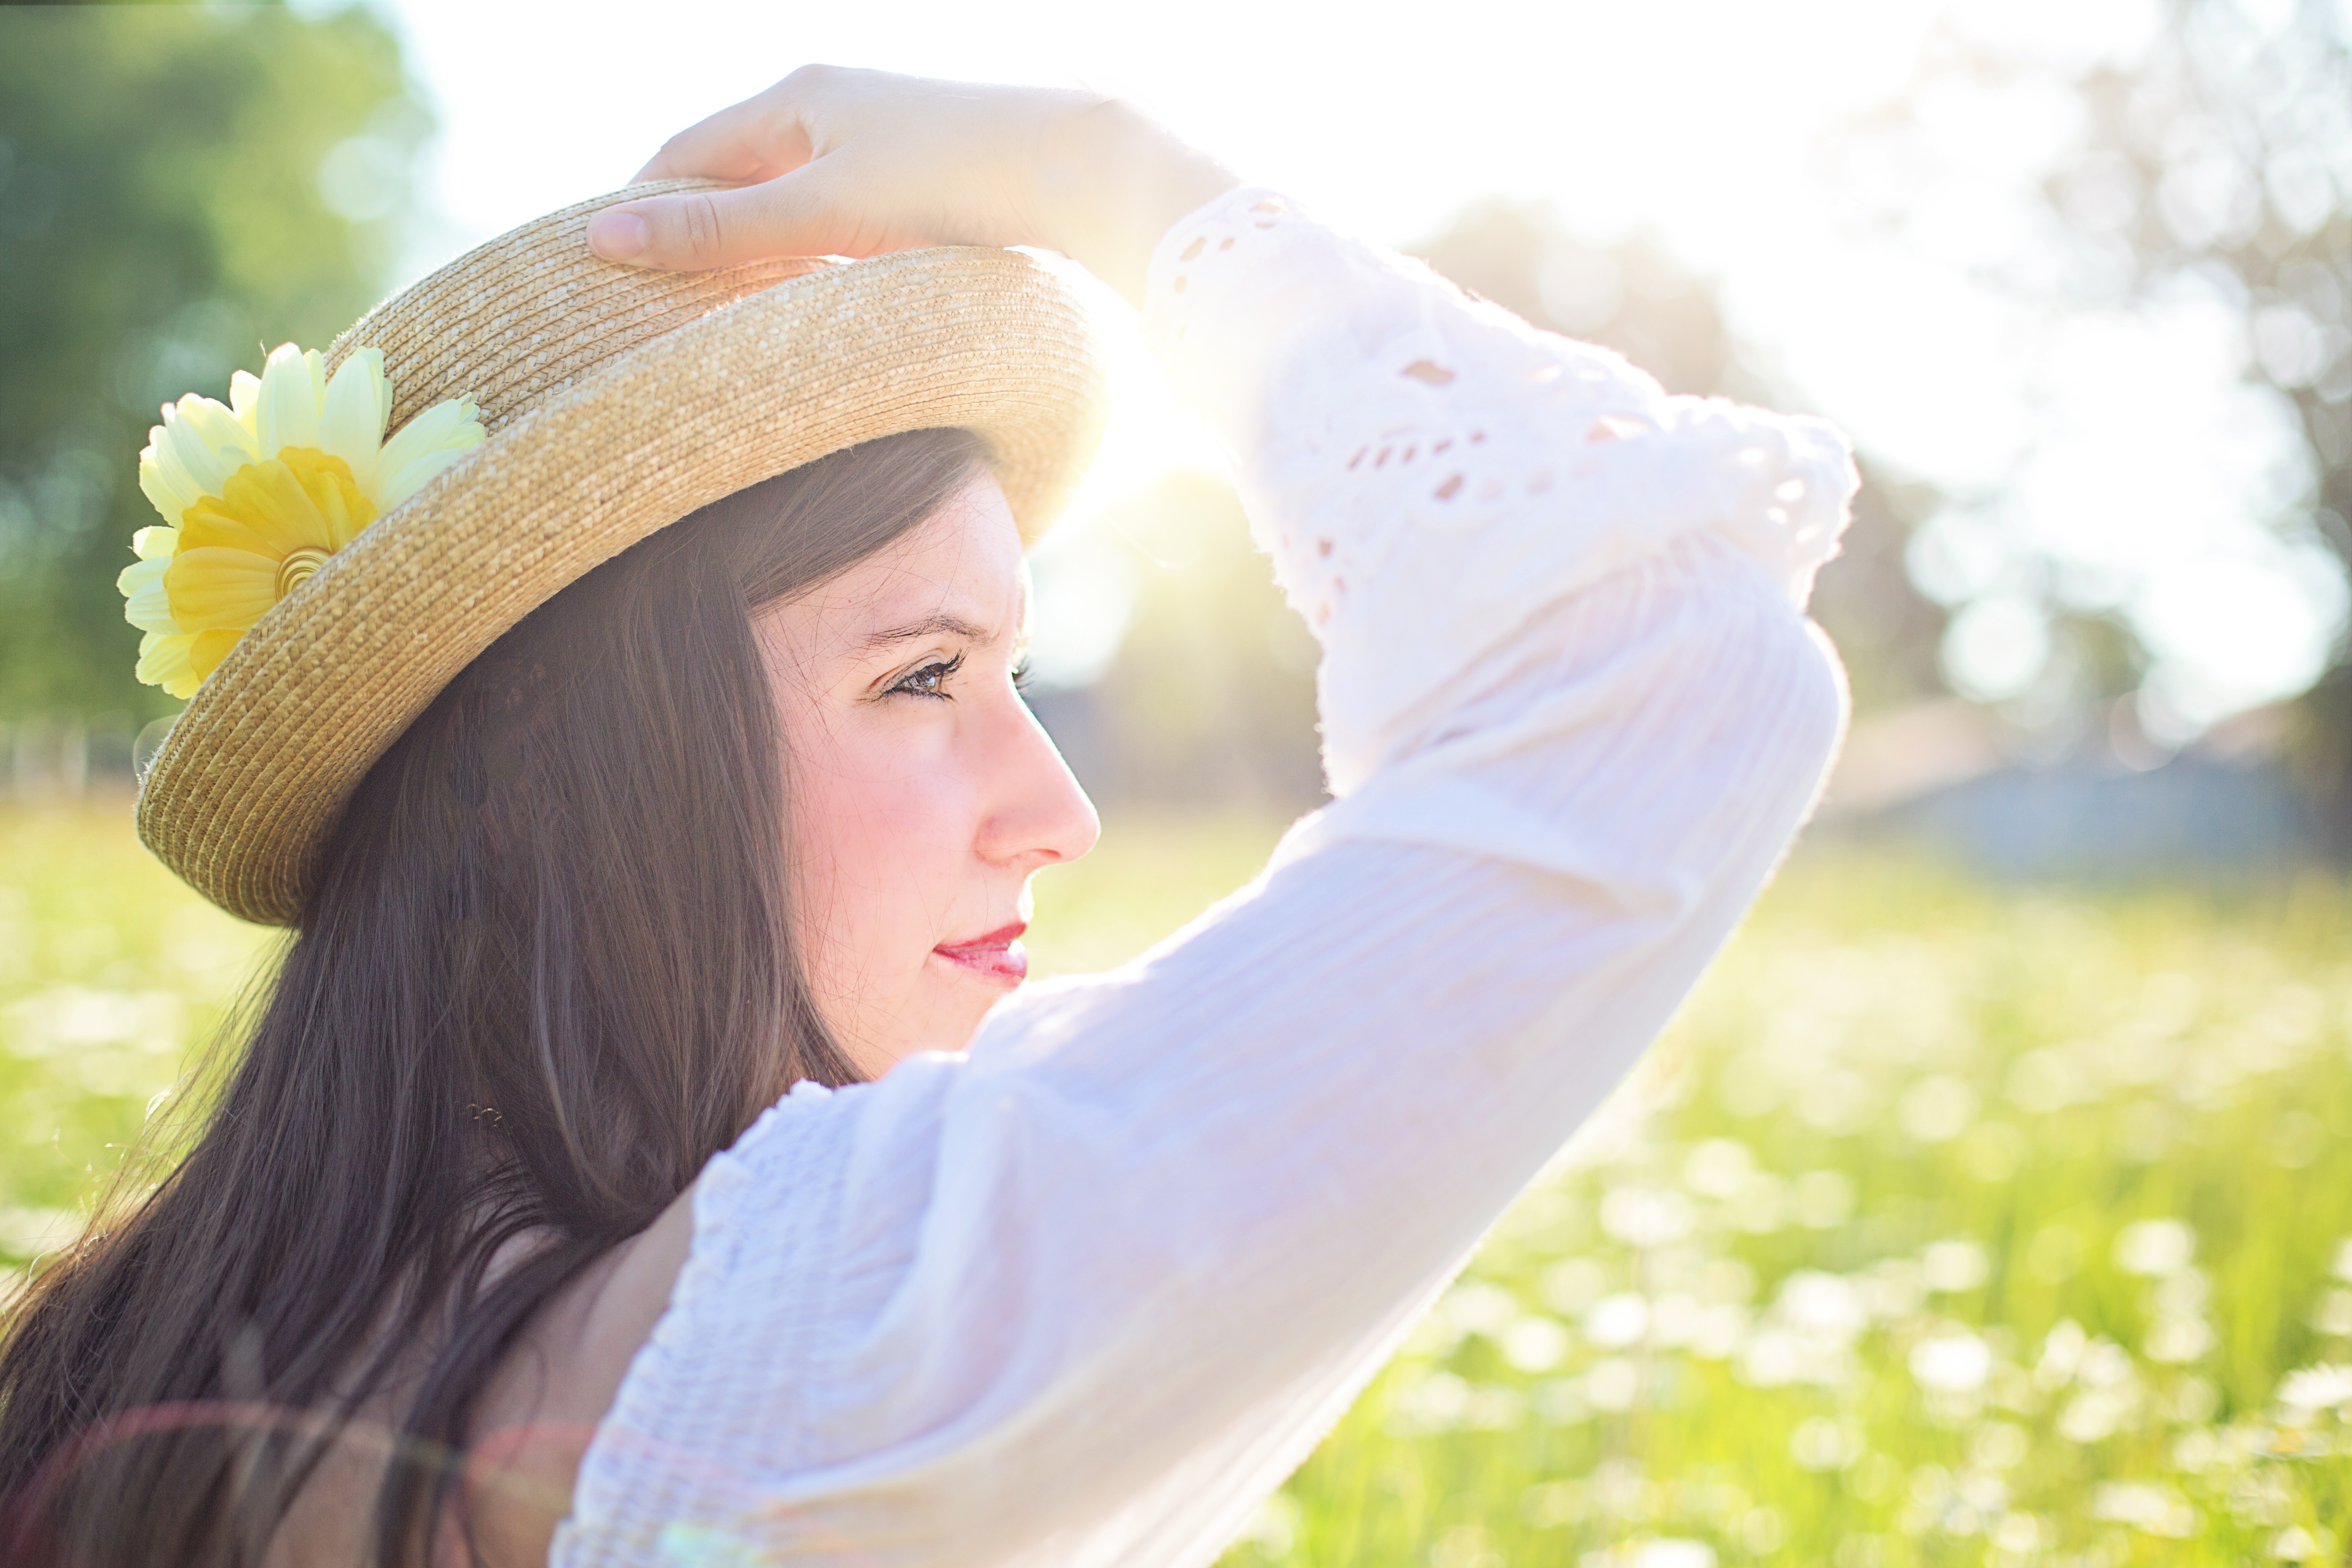
nature, grass, outdoor, sunshine, woman, field, photography, meadow, sunlight, flower, summer, female, young, spring, romance, hat, freedom, lifestyle, leisure, healthy, bride, flowers, cheerful, dress, contemplative, photograph, contemplating, skin, daisies, beauty, interaction, photo shoot, pretty woman, portrait photography